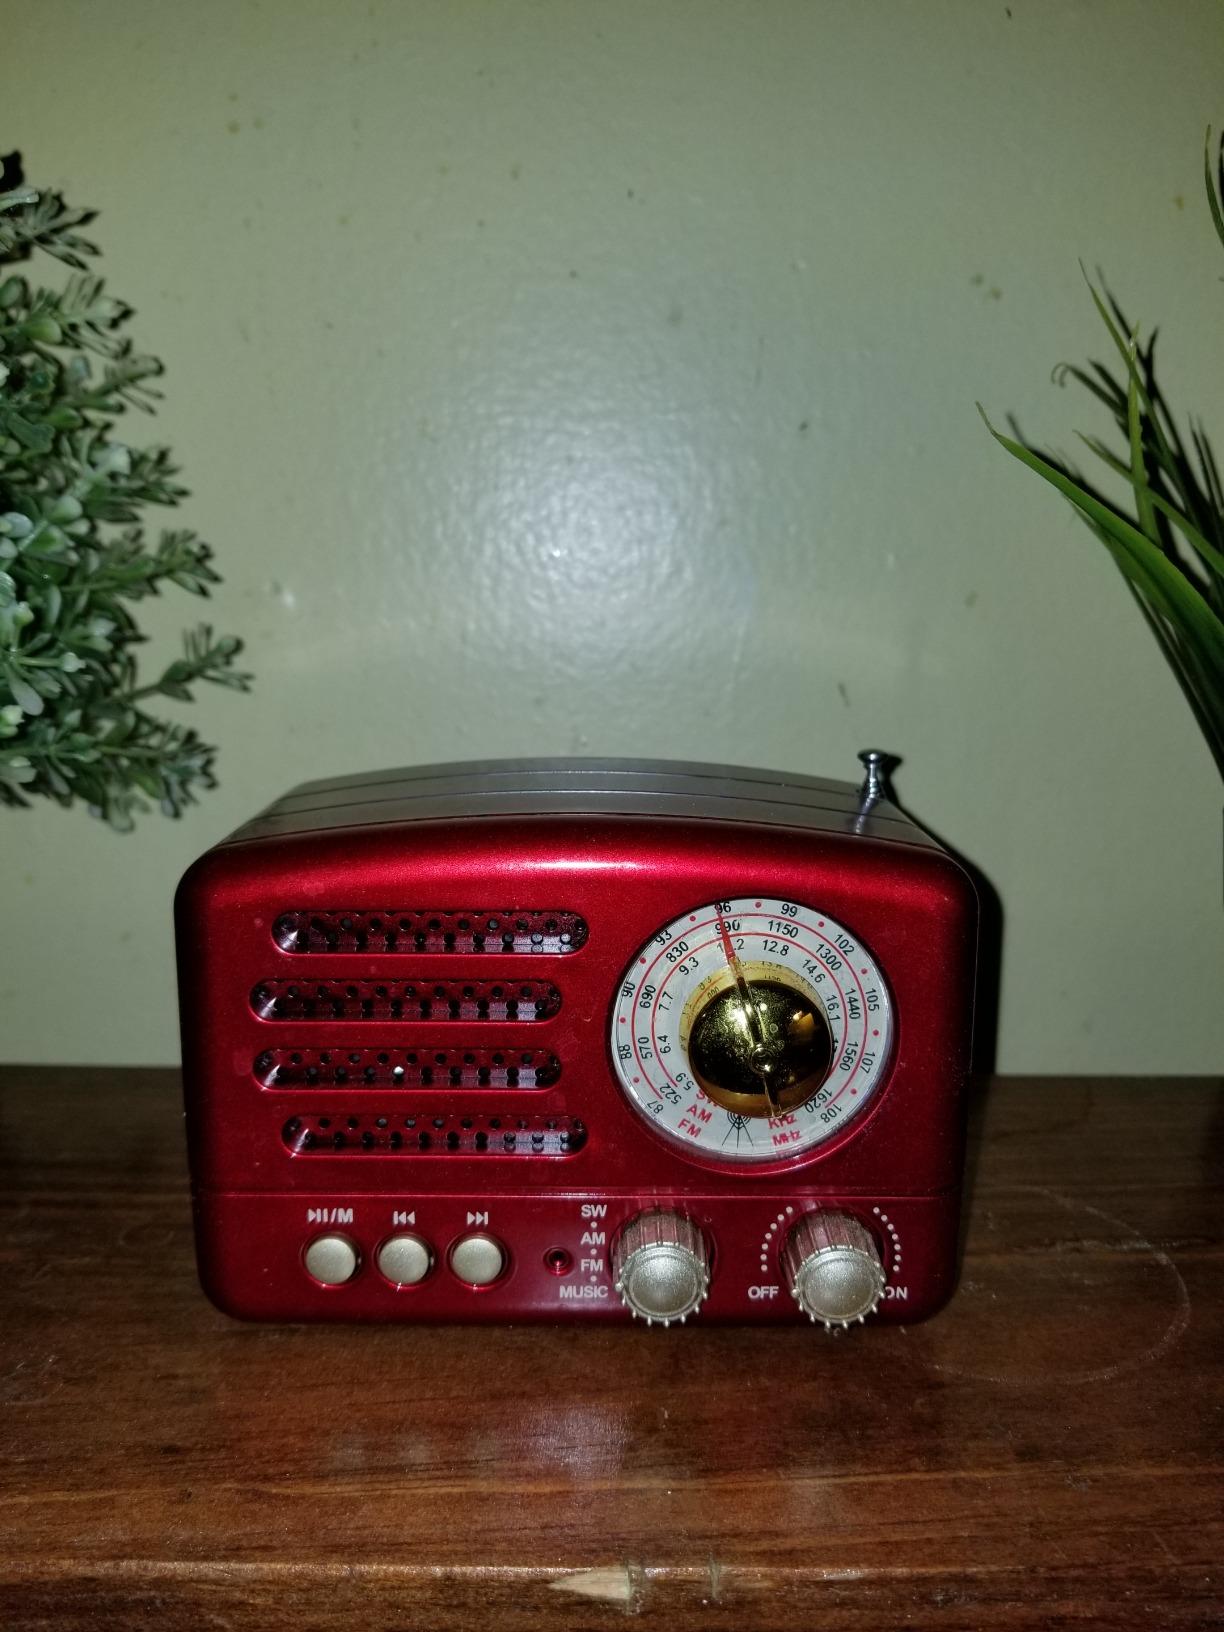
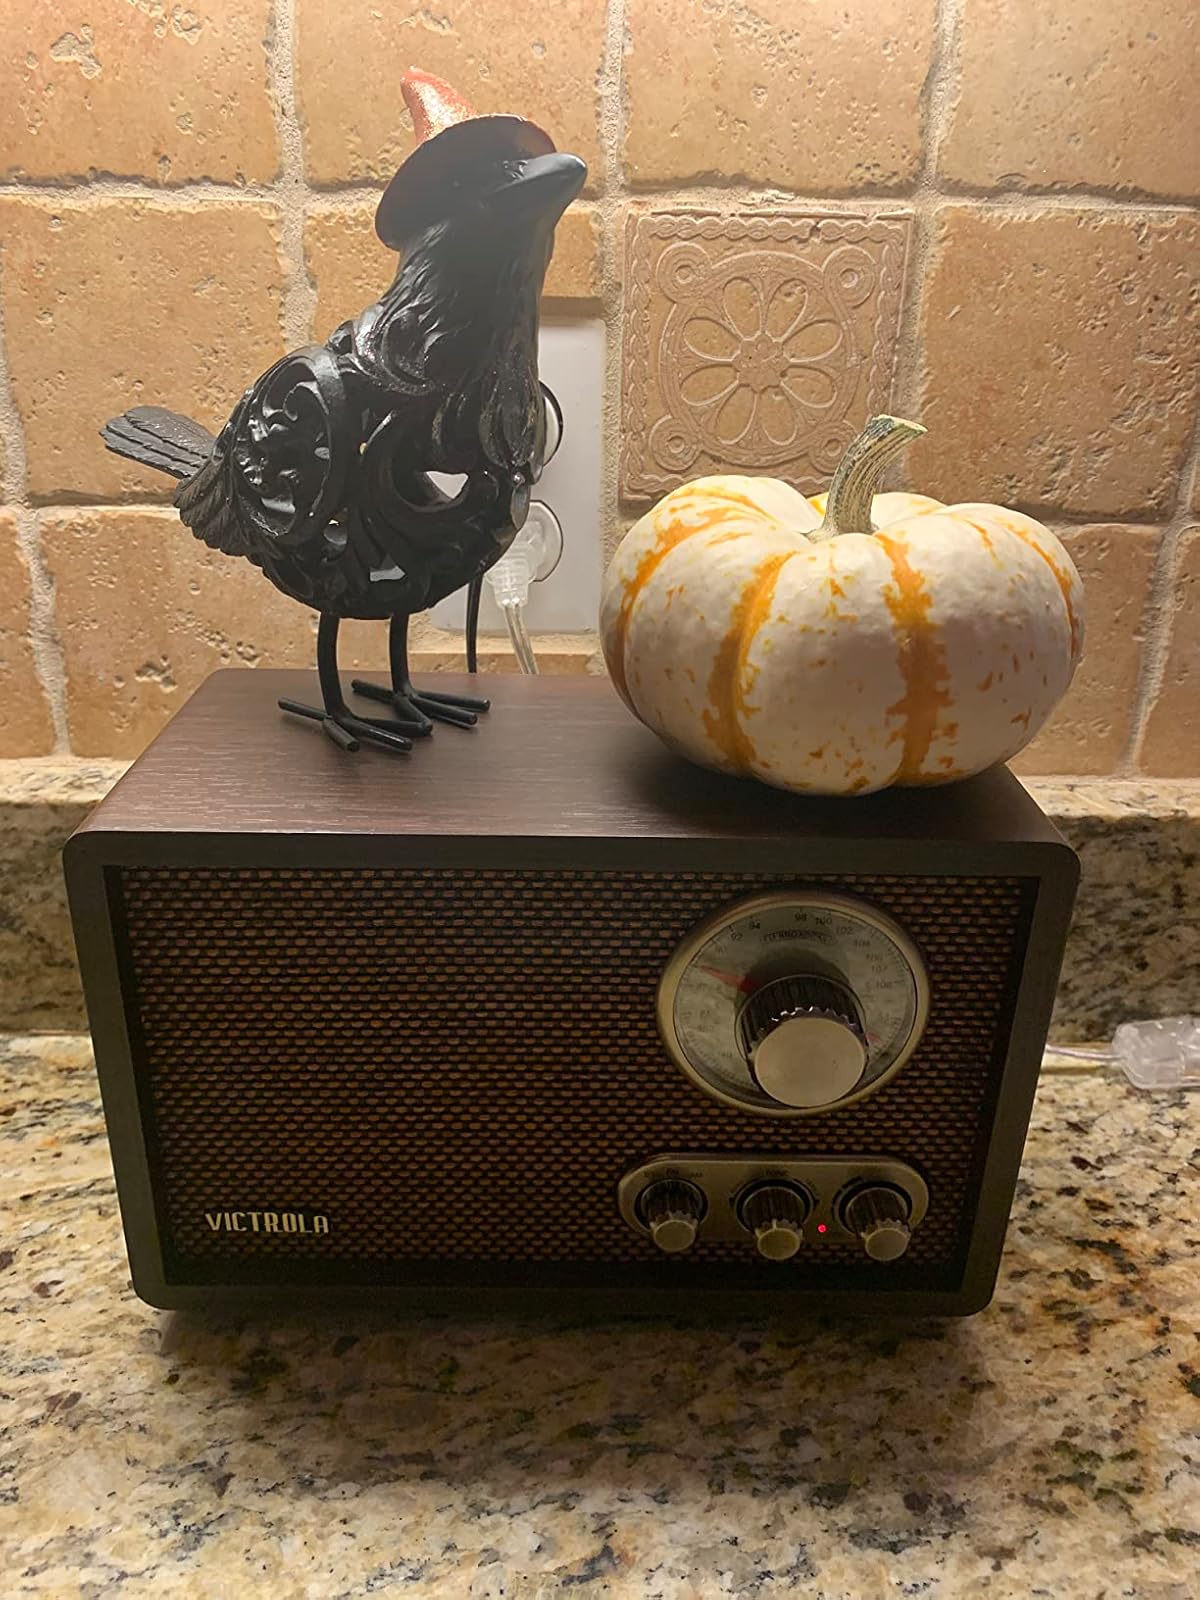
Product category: radio
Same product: no